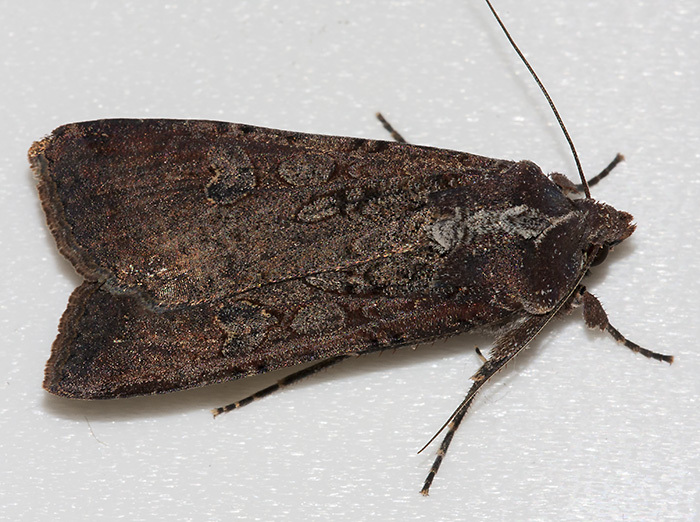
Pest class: cutworms